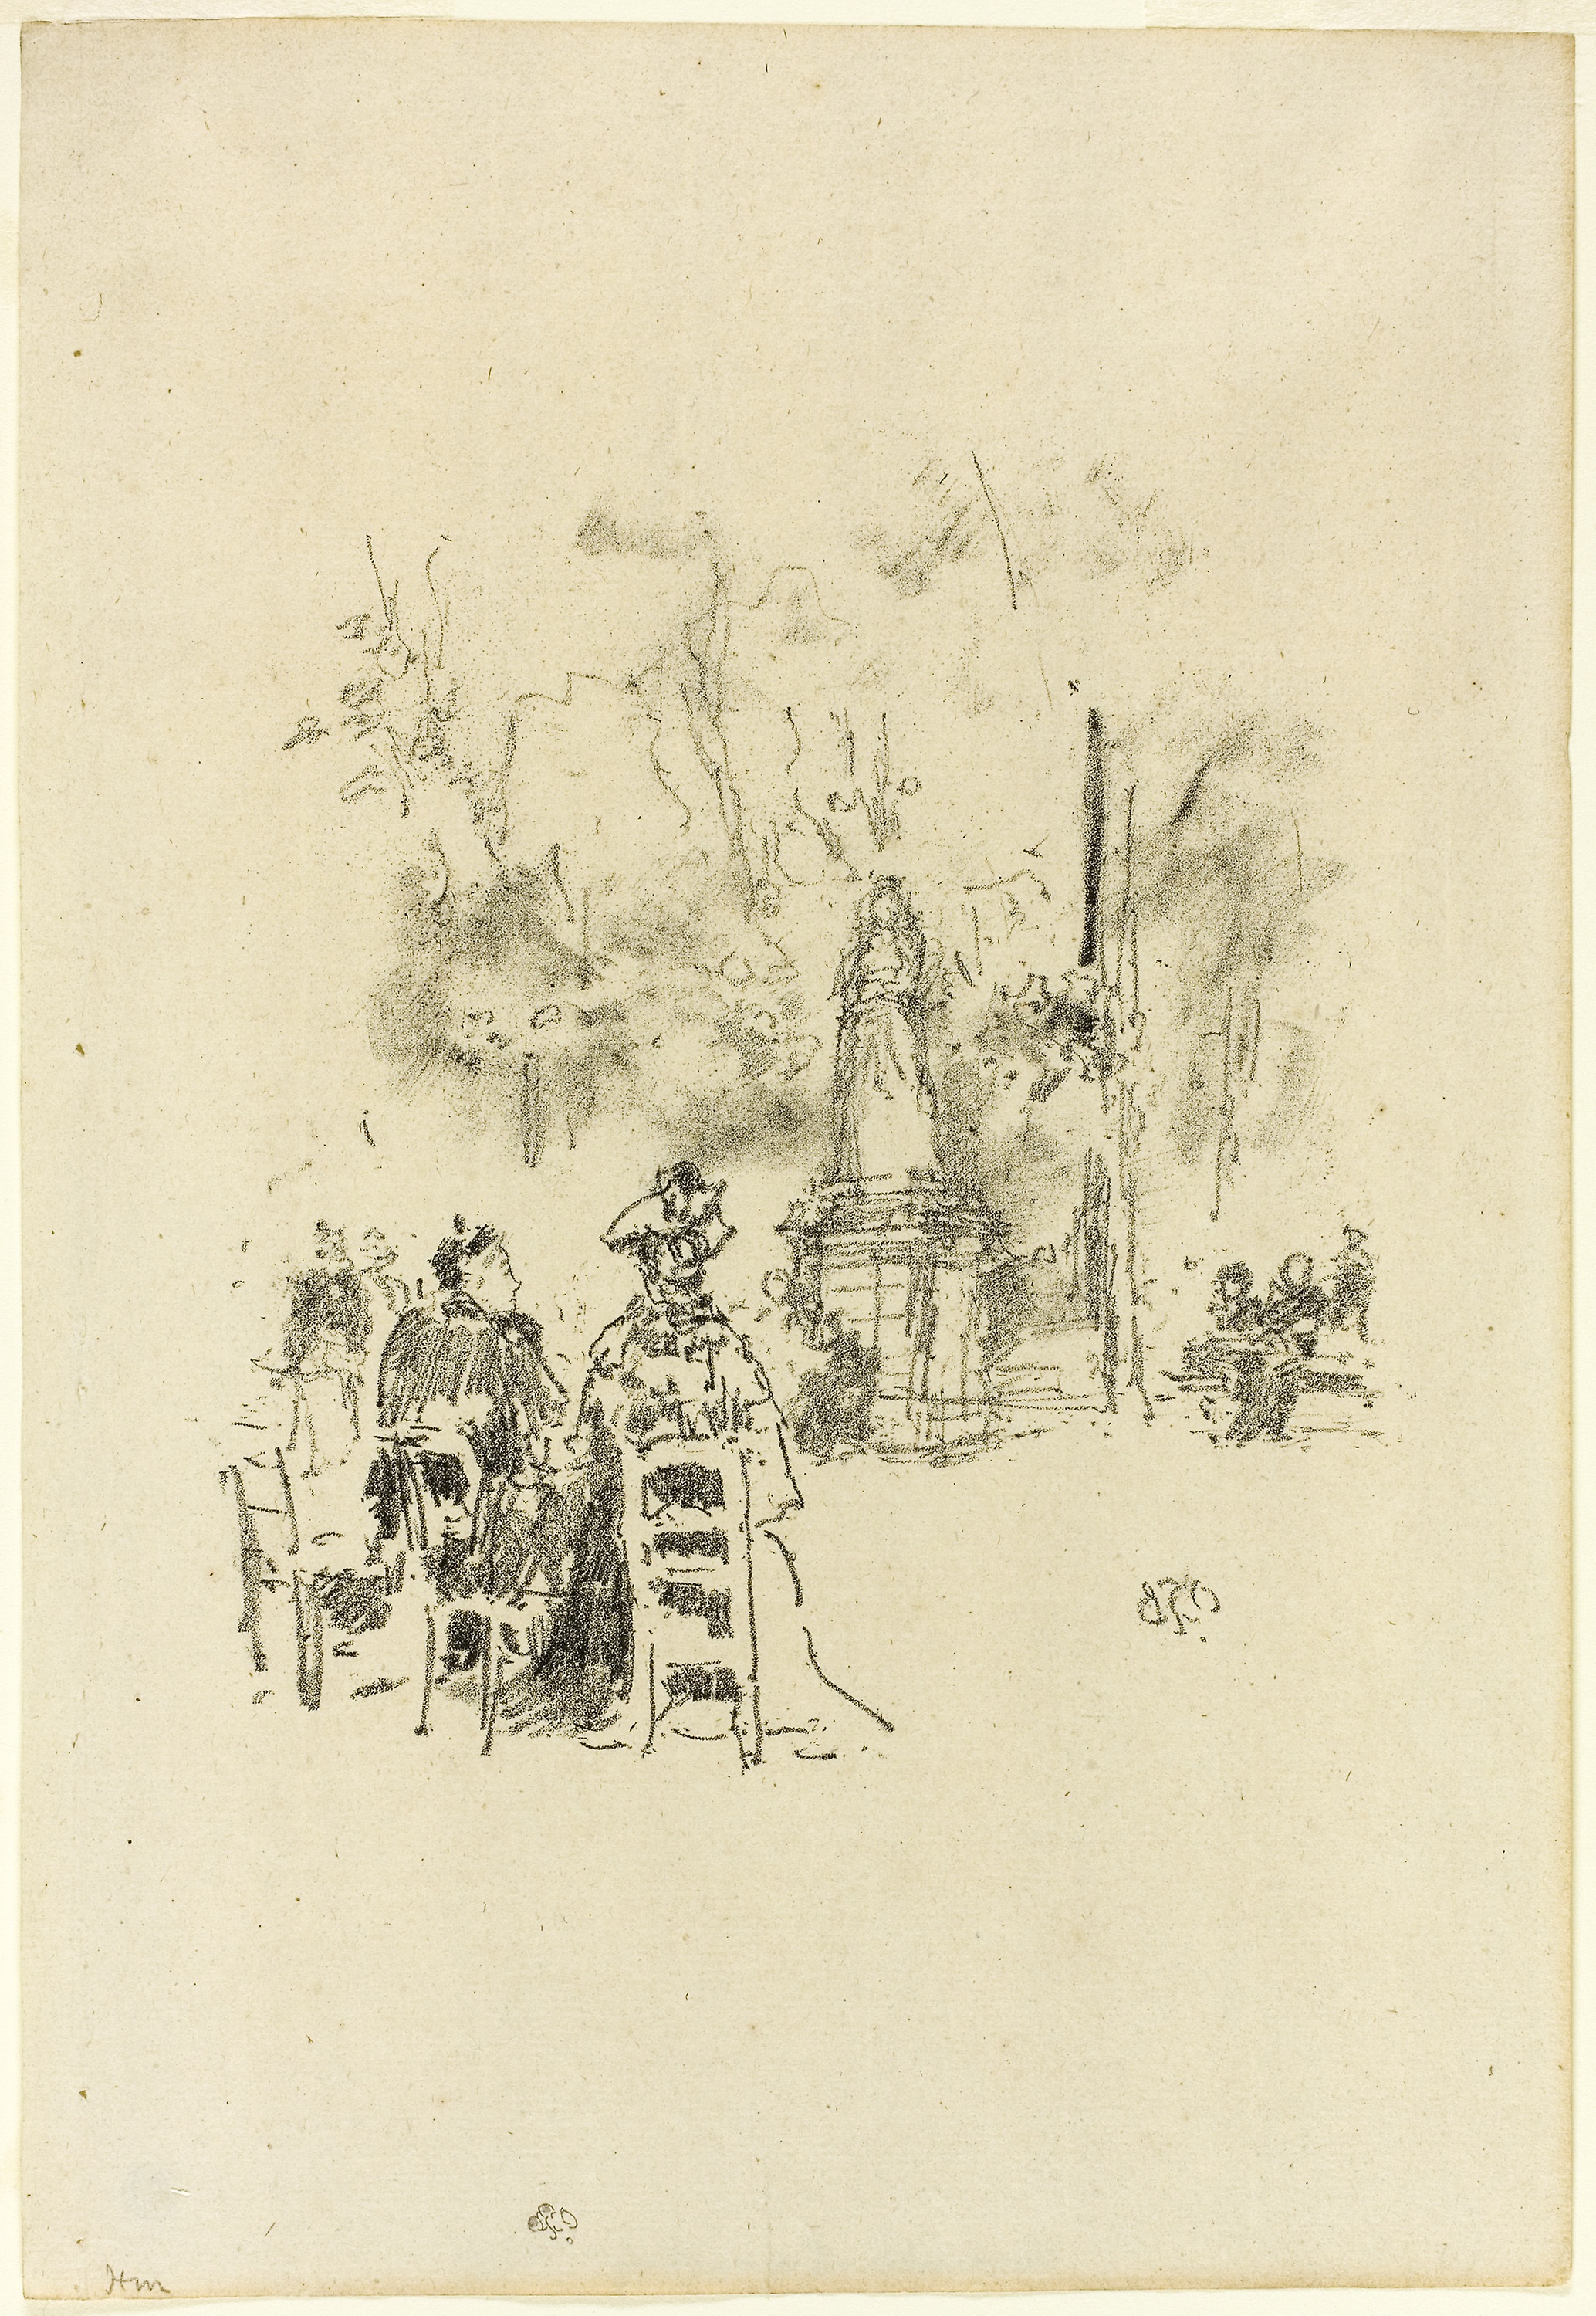
mammal, fauna, text, art, drawing, illustration, paper, artwork, sketch, history, font, visual arts, paper product, printmaking